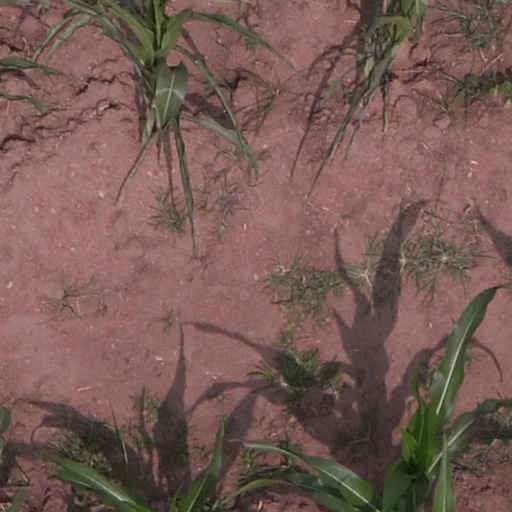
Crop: maize; corn